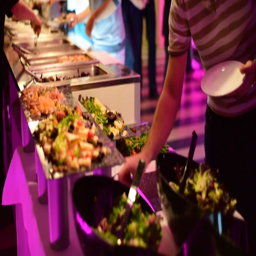
picking food from hot buffet at the conference